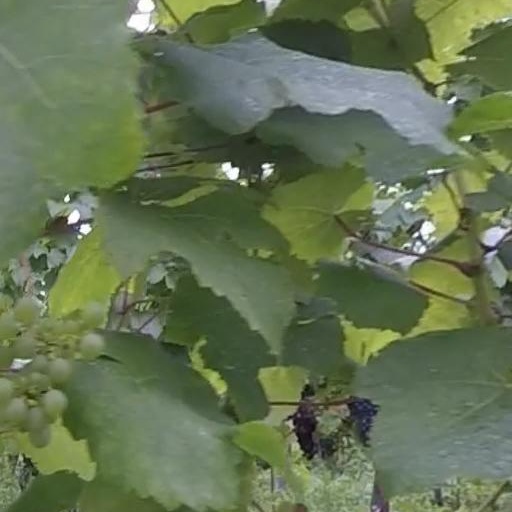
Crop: grape